The Darlington Arena

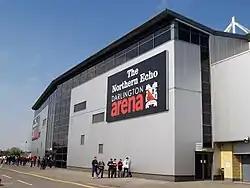
The arena as pictured in 2009

The Darlington Arena is a rugby union stadium, located in Darlington, County Durham.